Alfred Vanderpol

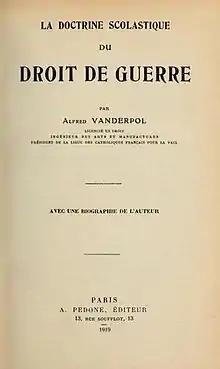

In 1906 Vanderpol attended the Pacifist Congress in Milan, and from this time worked to convince Catholic circles of the importance of the fight for peace.